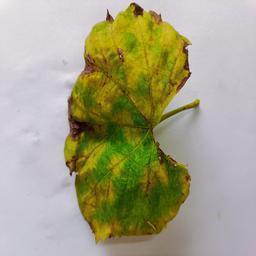
Label: Downy Mildew